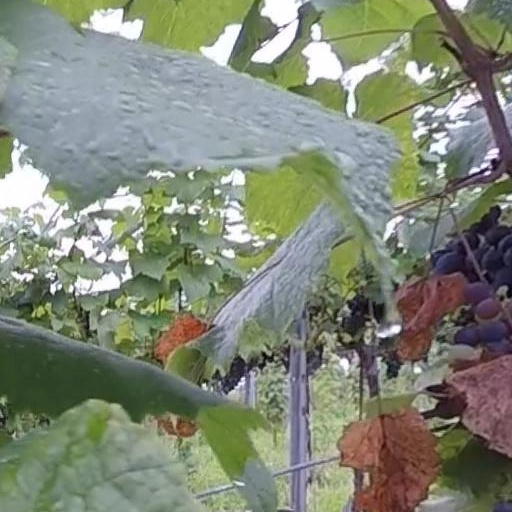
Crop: grape